Stefon Diggs

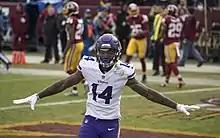
Diggs celebrating after scoring a touchdown against the Washington Redskins.

On September 11, 2017, in the season opener against the New Orleans Saints on "Monday Night Football", Diggs caught seven receptions for 93 yards and two touchdowns. During Week 3 against the Tampa Bay Buccaneers, Diggs posted an impressive performance with 173 receiving yards and two touchdowns as the Vikings won by a score of 34–17. With 98 more yards in a Week 4 loss to the Lions, he led the NFL in receiving yards. In the Week 5 victory against the Bears, Diggs would only record a single catch for four yards, leaving the field early with a groin injury. The groin injury would sideline Diggs for both the Week 6 victory against the Packers and the Week 7 matchup against the Baltimore Ravens. Even after missing two straight games, Diggs would remain 13th on the list for receiving yards. In 14 starts, Diggs finished with 849 receiving yards and eight touchdowns.